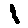
Label: 1